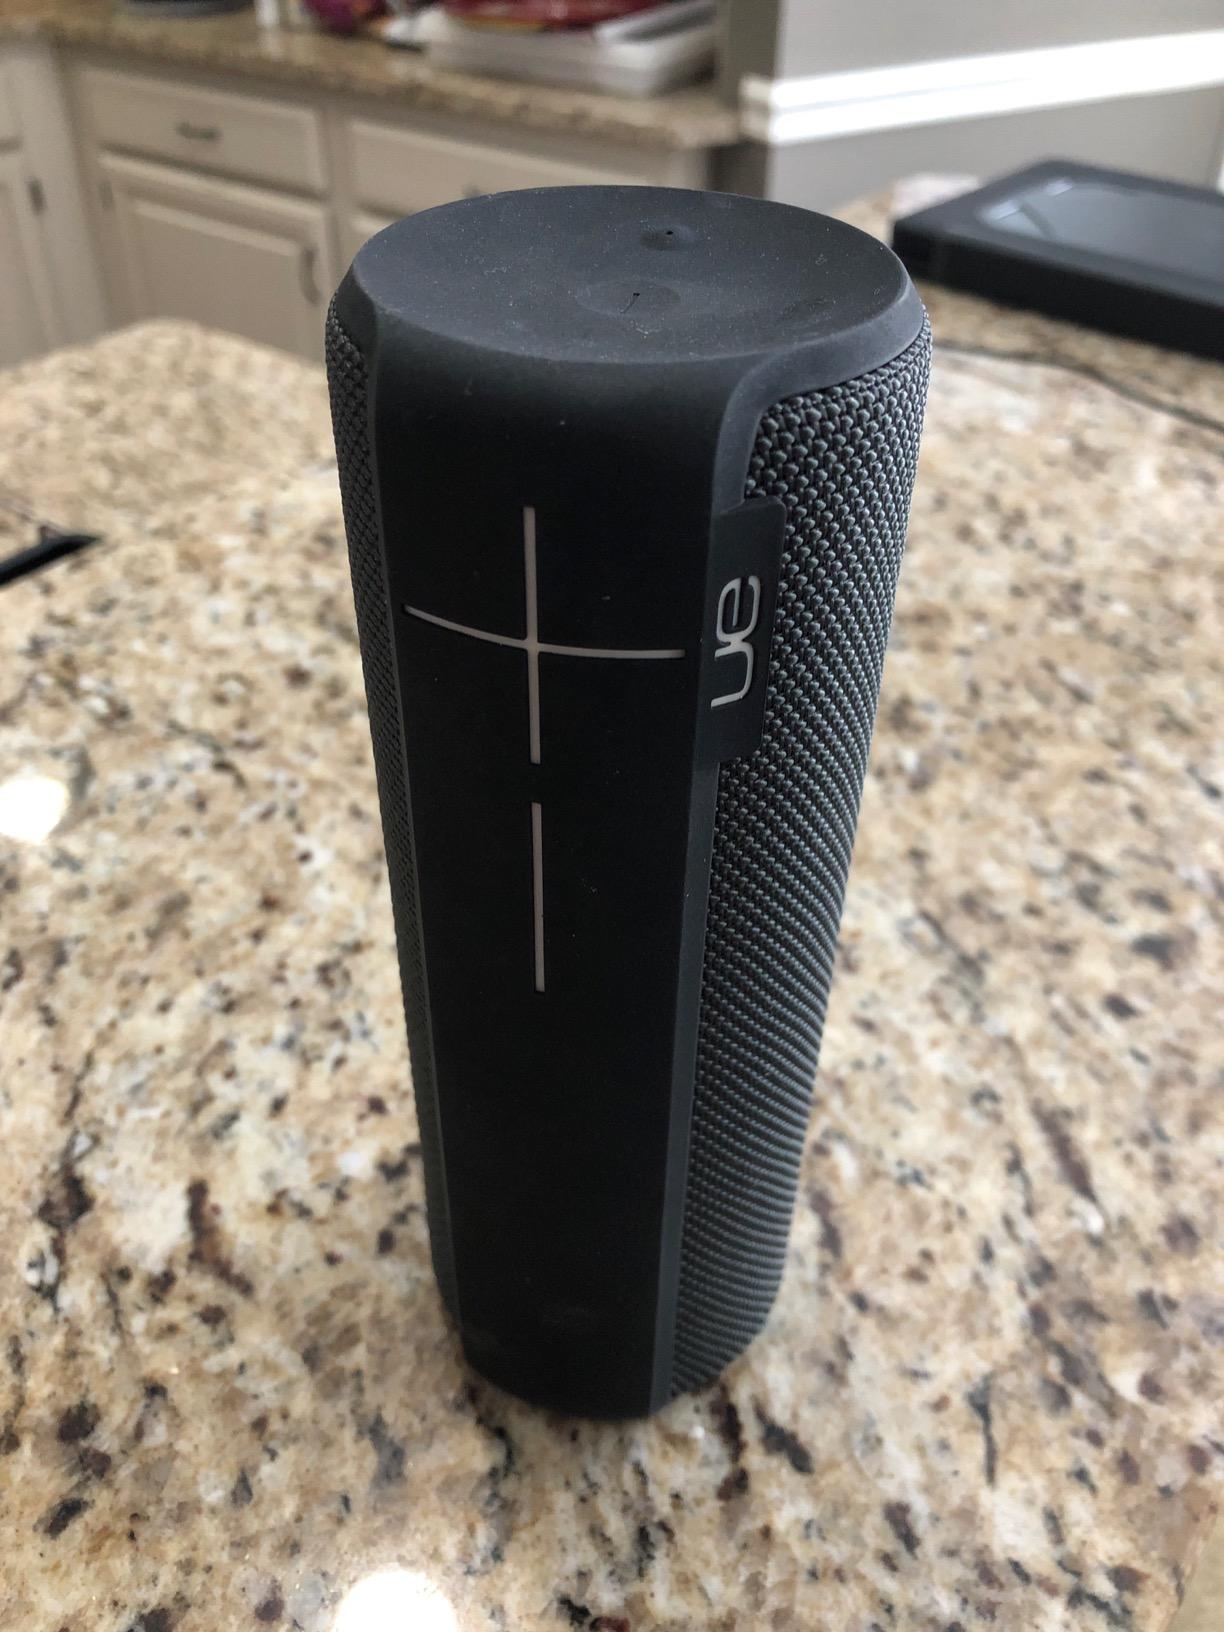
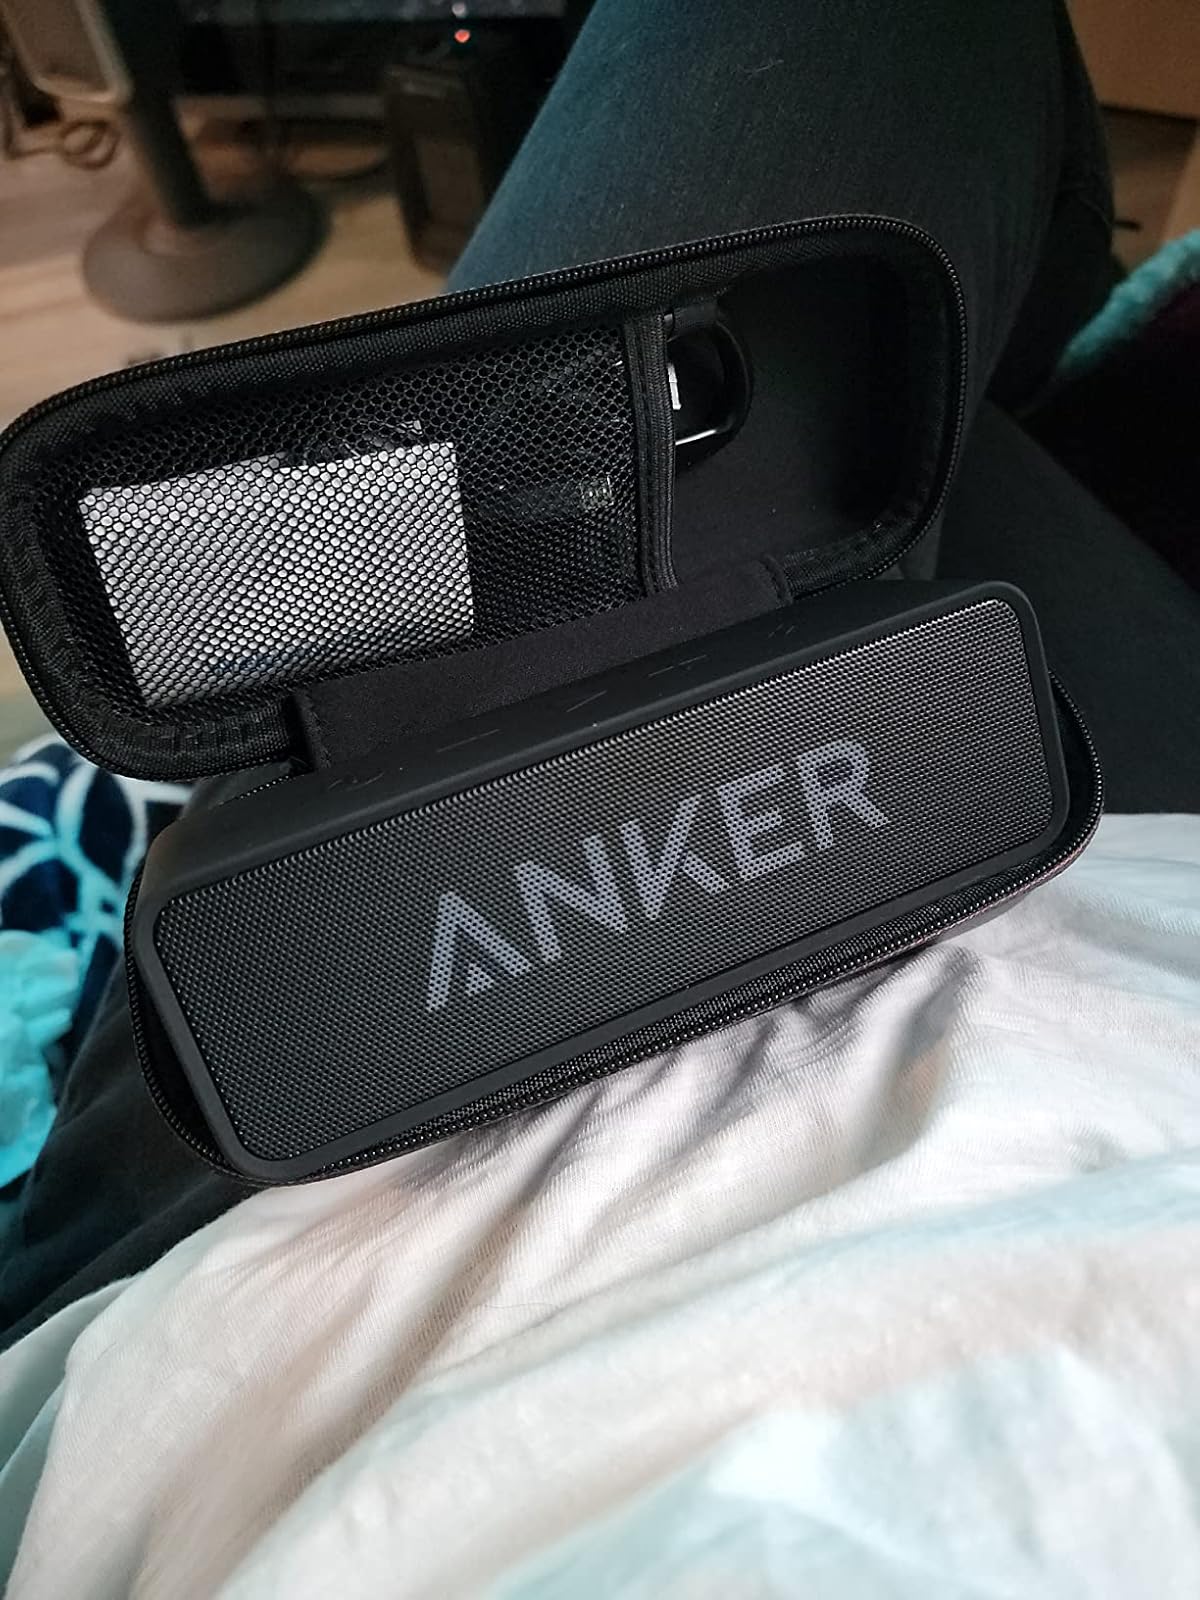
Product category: speaker
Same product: no